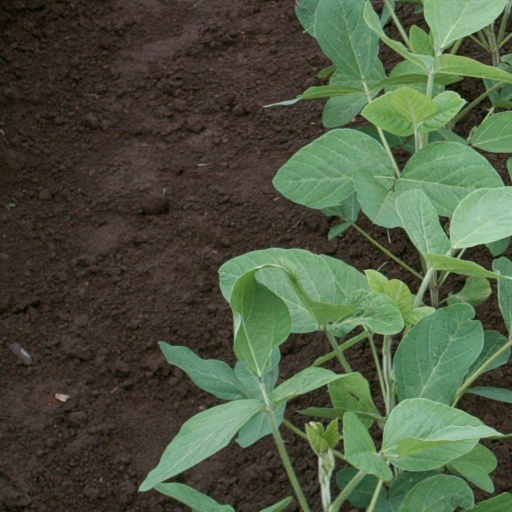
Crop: soybean